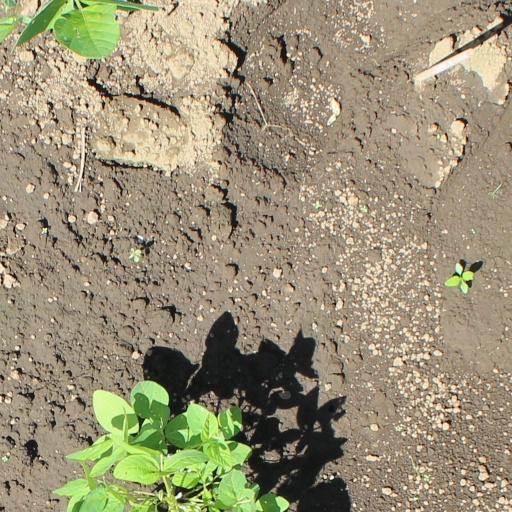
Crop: soybean